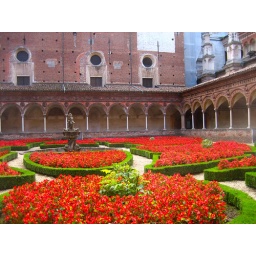
The brickwork of the refectory wall rises above the brilliant colours of the flower garden in the small cloister.